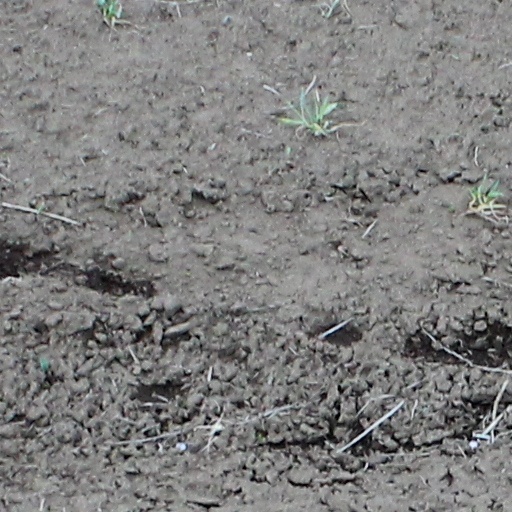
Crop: wheat